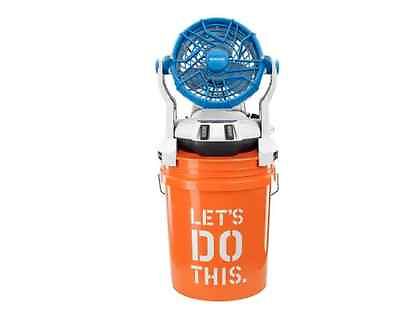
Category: fan